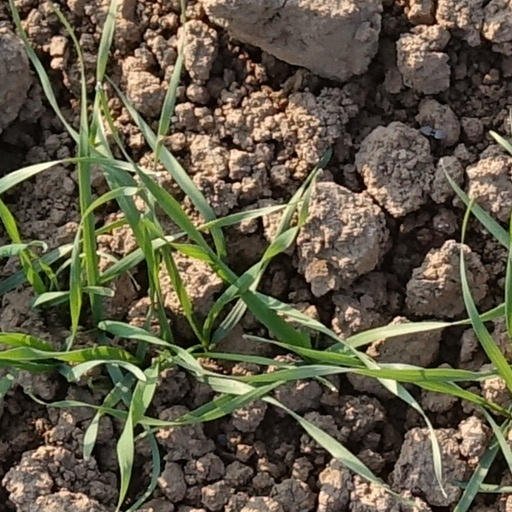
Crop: wheat